Thénorgues

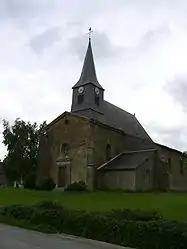
The church in Thénorgues

Thénorgues is a commune in the Ardennes department in northern France.